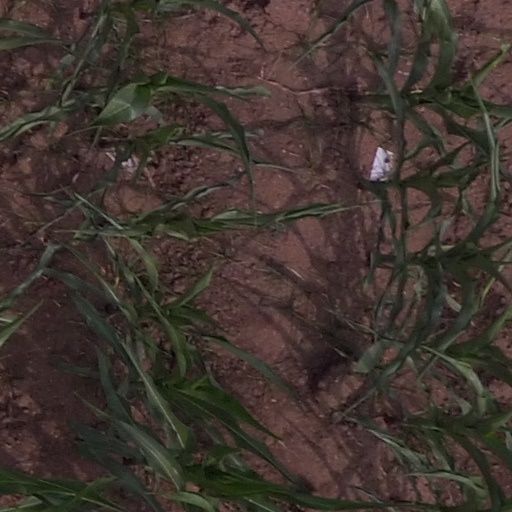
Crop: maize; corn